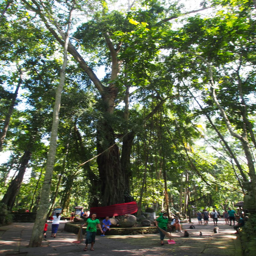
huge tree at the forest .